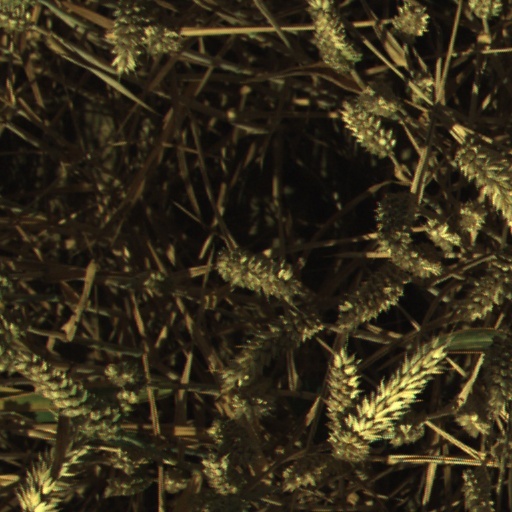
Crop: wheat